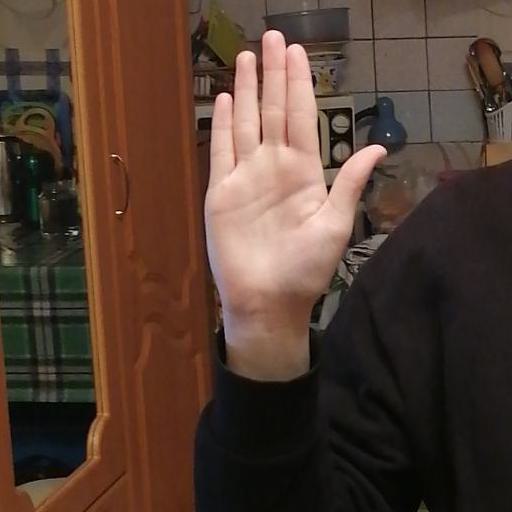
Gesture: stop